Edward Smallwood

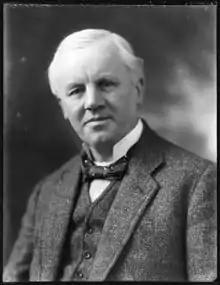
Edward Smallwood

Edward Smallwood (1861 – 26 February 1939) was an English coal merchant and Liberal Party politician.